Bazoches-sur-Guyonne

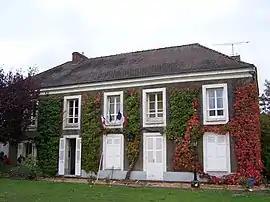
Town hall

Bazoches-sur-Guyonne is a commune in the Yvelines department in north-central France.